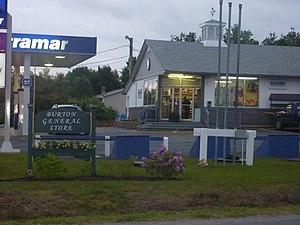
Magasin général / station-service Ultramar de Burton au Nouveau-Brunswick
La paroisse de Burton est à la fois une paroisse civile et un district de services locaux situé dans le comté de Sunbury dans le Sud du Nouveau-Brunswick au Canada. Burton était le chef-lieu du comté de Sunbury]de sa création en 1784 jusqu'à l'abolition des gouvernements de comté en 1966.